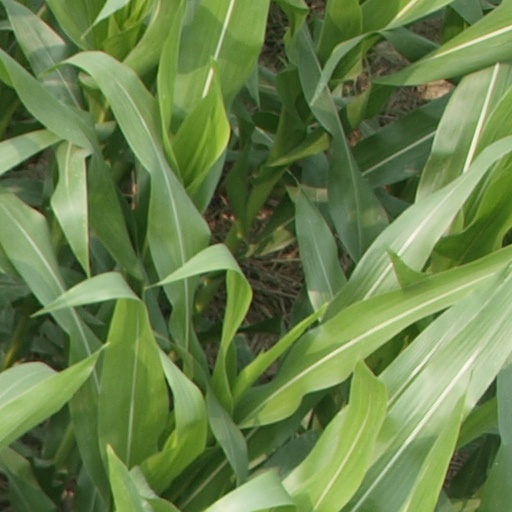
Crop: maize; corn